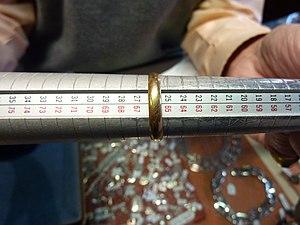
triboulet outil utilisé par les joaillers pour mesurer les bagues